Downthesun

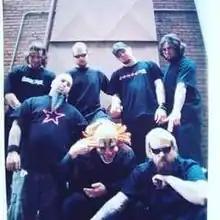
Downthesun with Shawn Crahan, 2002

Downthesun (stylised in lowercase) was an American nu metal band formed in Kansas City, Missouri in 1999. The group was known for their abrasive and heavy sound as well as their association with Slipknot. Downthesun was the only act signed to Slipknot's short-lived record label, Maggot Corps. The group released one studio album, 2002's "Downthesun", before breaking up in 2004. They briefly reunited in 2010 and have been inactive since 2011.